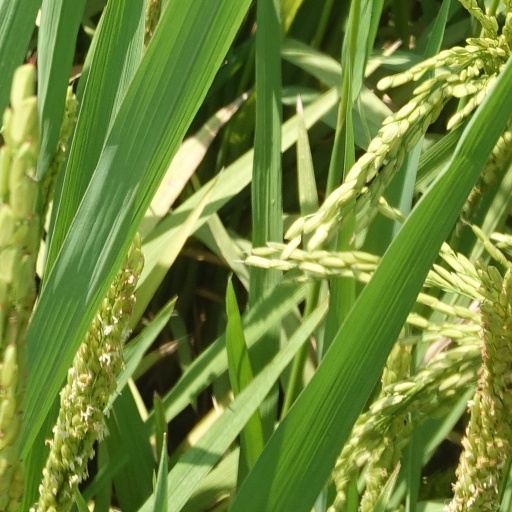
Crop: rice